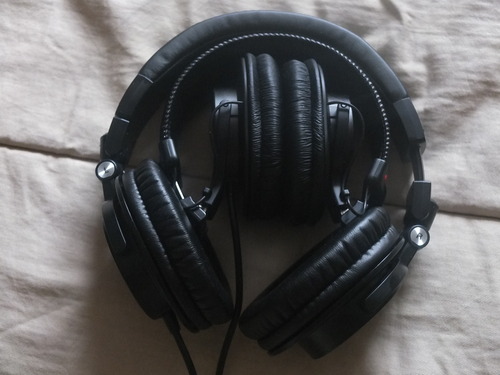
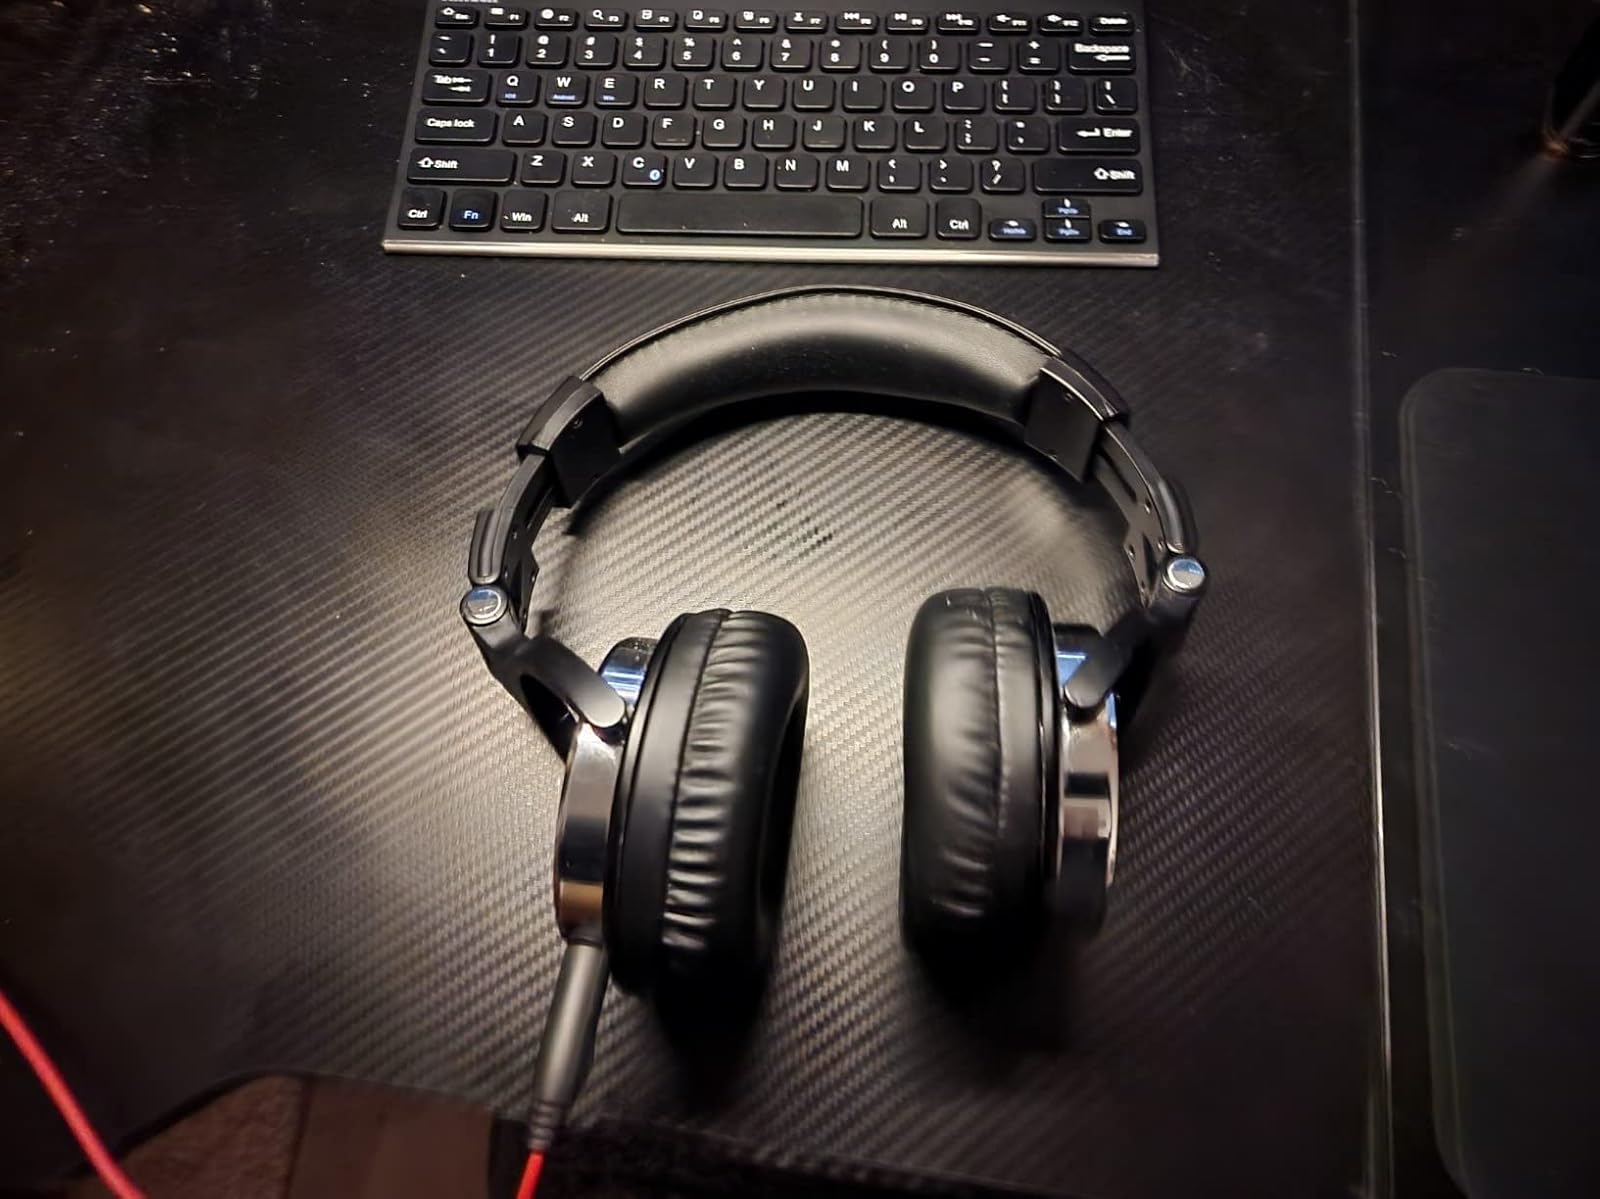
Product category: headphones
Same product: no